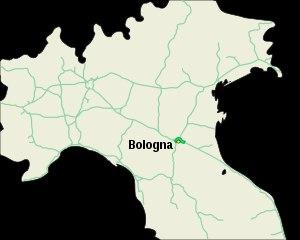
L'autoroute RA1 ou RA1 correspond au périphérique de Bologne. Cette autoroute italienne fut construite en 1967 et est actuellement longue de 22,2 km.